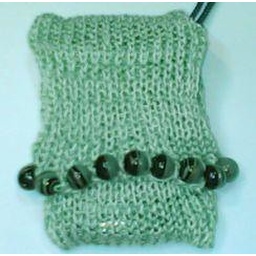
two colors of cotton threads knitted together (green and white) decorated by green &amp;amp; black beads